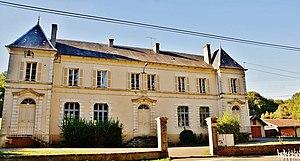
La Mairie
Fontenay-près-Vézelay est une commune française située dans le département de l'Yonne en région Bourgogne-Franche-Comté.